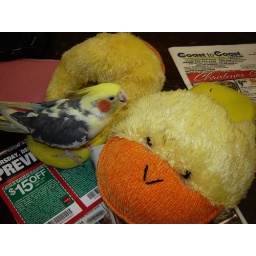
bird in duck (1)